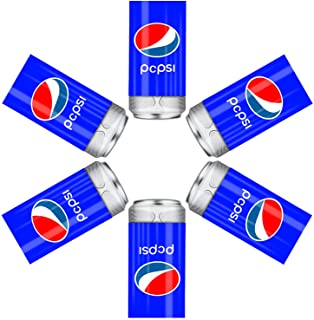
Label: metal